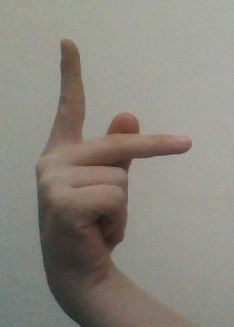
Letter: dha